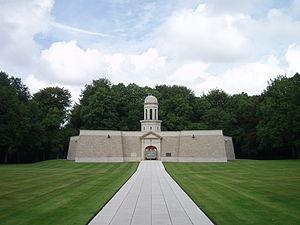
Le mémorial national sud-africain du bois Delville est un monument commémoratif de la Première Guerre mondiale situé sur le territoire de la commune de Longueval, dans le département de la Somme. Il commémore l’engagement des troupes sud-africaines pendant la Grande guerre. Un musée commémoratif retrace l’histoire de la participation de l’Afrique du Sud à la Première, à la Seconde Guerre mondiale et aux différents conflits de la guerre froide. Le cimetière militaire britannique du bois Delville est situé en face du mémorial.
Le circuit du Souvenir est constitué d'un ensemble de lieux de mémoire de la Grande Guerre situé entre Péronne et Albert et ses environs, dans le département de la Somme. Long de 92 km, il relie les principaux sites des combats de la bataille de la Somme de 1916 et certains sites de la bataille du Kaiser et de l'offensive des Cent-Jours de 1918.
Longueval est une commune française située dans le département de la Somme, en région Hauts-de-France.